Personality and reputation of Paul I of Russia

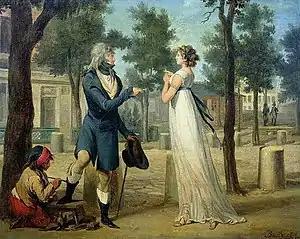

Overturning Catherine's policies, Paul severely constrained the aristocracy. He said, "only he is great in Russia to whom I am speaking, and only as long as I speak [to him]" (regardless of birth or status); S. S. Montefiore called this a sentiment "worthy of Caligula". D. Lieven says that Paul's idealized emperor-vassal relationship "did not represent late 18th-century Russian realities", especially his echoing of Caligula's dictum, "let them hate so long as they fear". He rolled back the political power of the aristocracy in every respect, annulling their exemption from corporal punishment. Lieven calls Paul's attack on the aristocracy's liberties limited, but enough to persuade them to conspire against him later. There appears to have been little or no resistance to him, however; Whitworth said that in other countries Paul's intemperate decrees might have been resisted, but where "the character of the people, and that spirit of subordination which yet prevails, scarcely a murmur is heard". McGrew notes the irony that the only class to forcibly resist Paul was the serfs, the class he had tried to protect. About 55 peasant uprisings were recorded between Catherine's death in November 1796 and the New Year, followed by nearly 120 in the first three months of 1797.